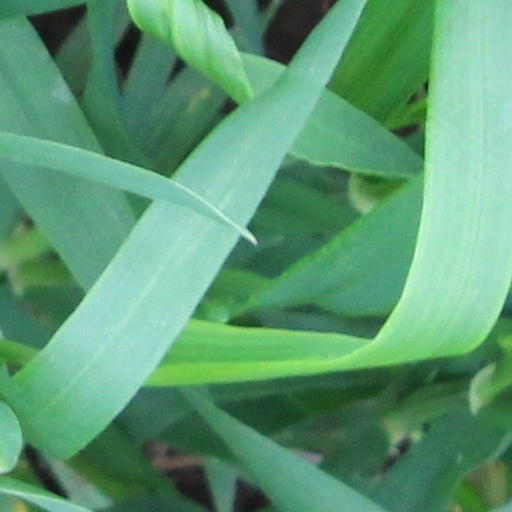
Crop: wheat